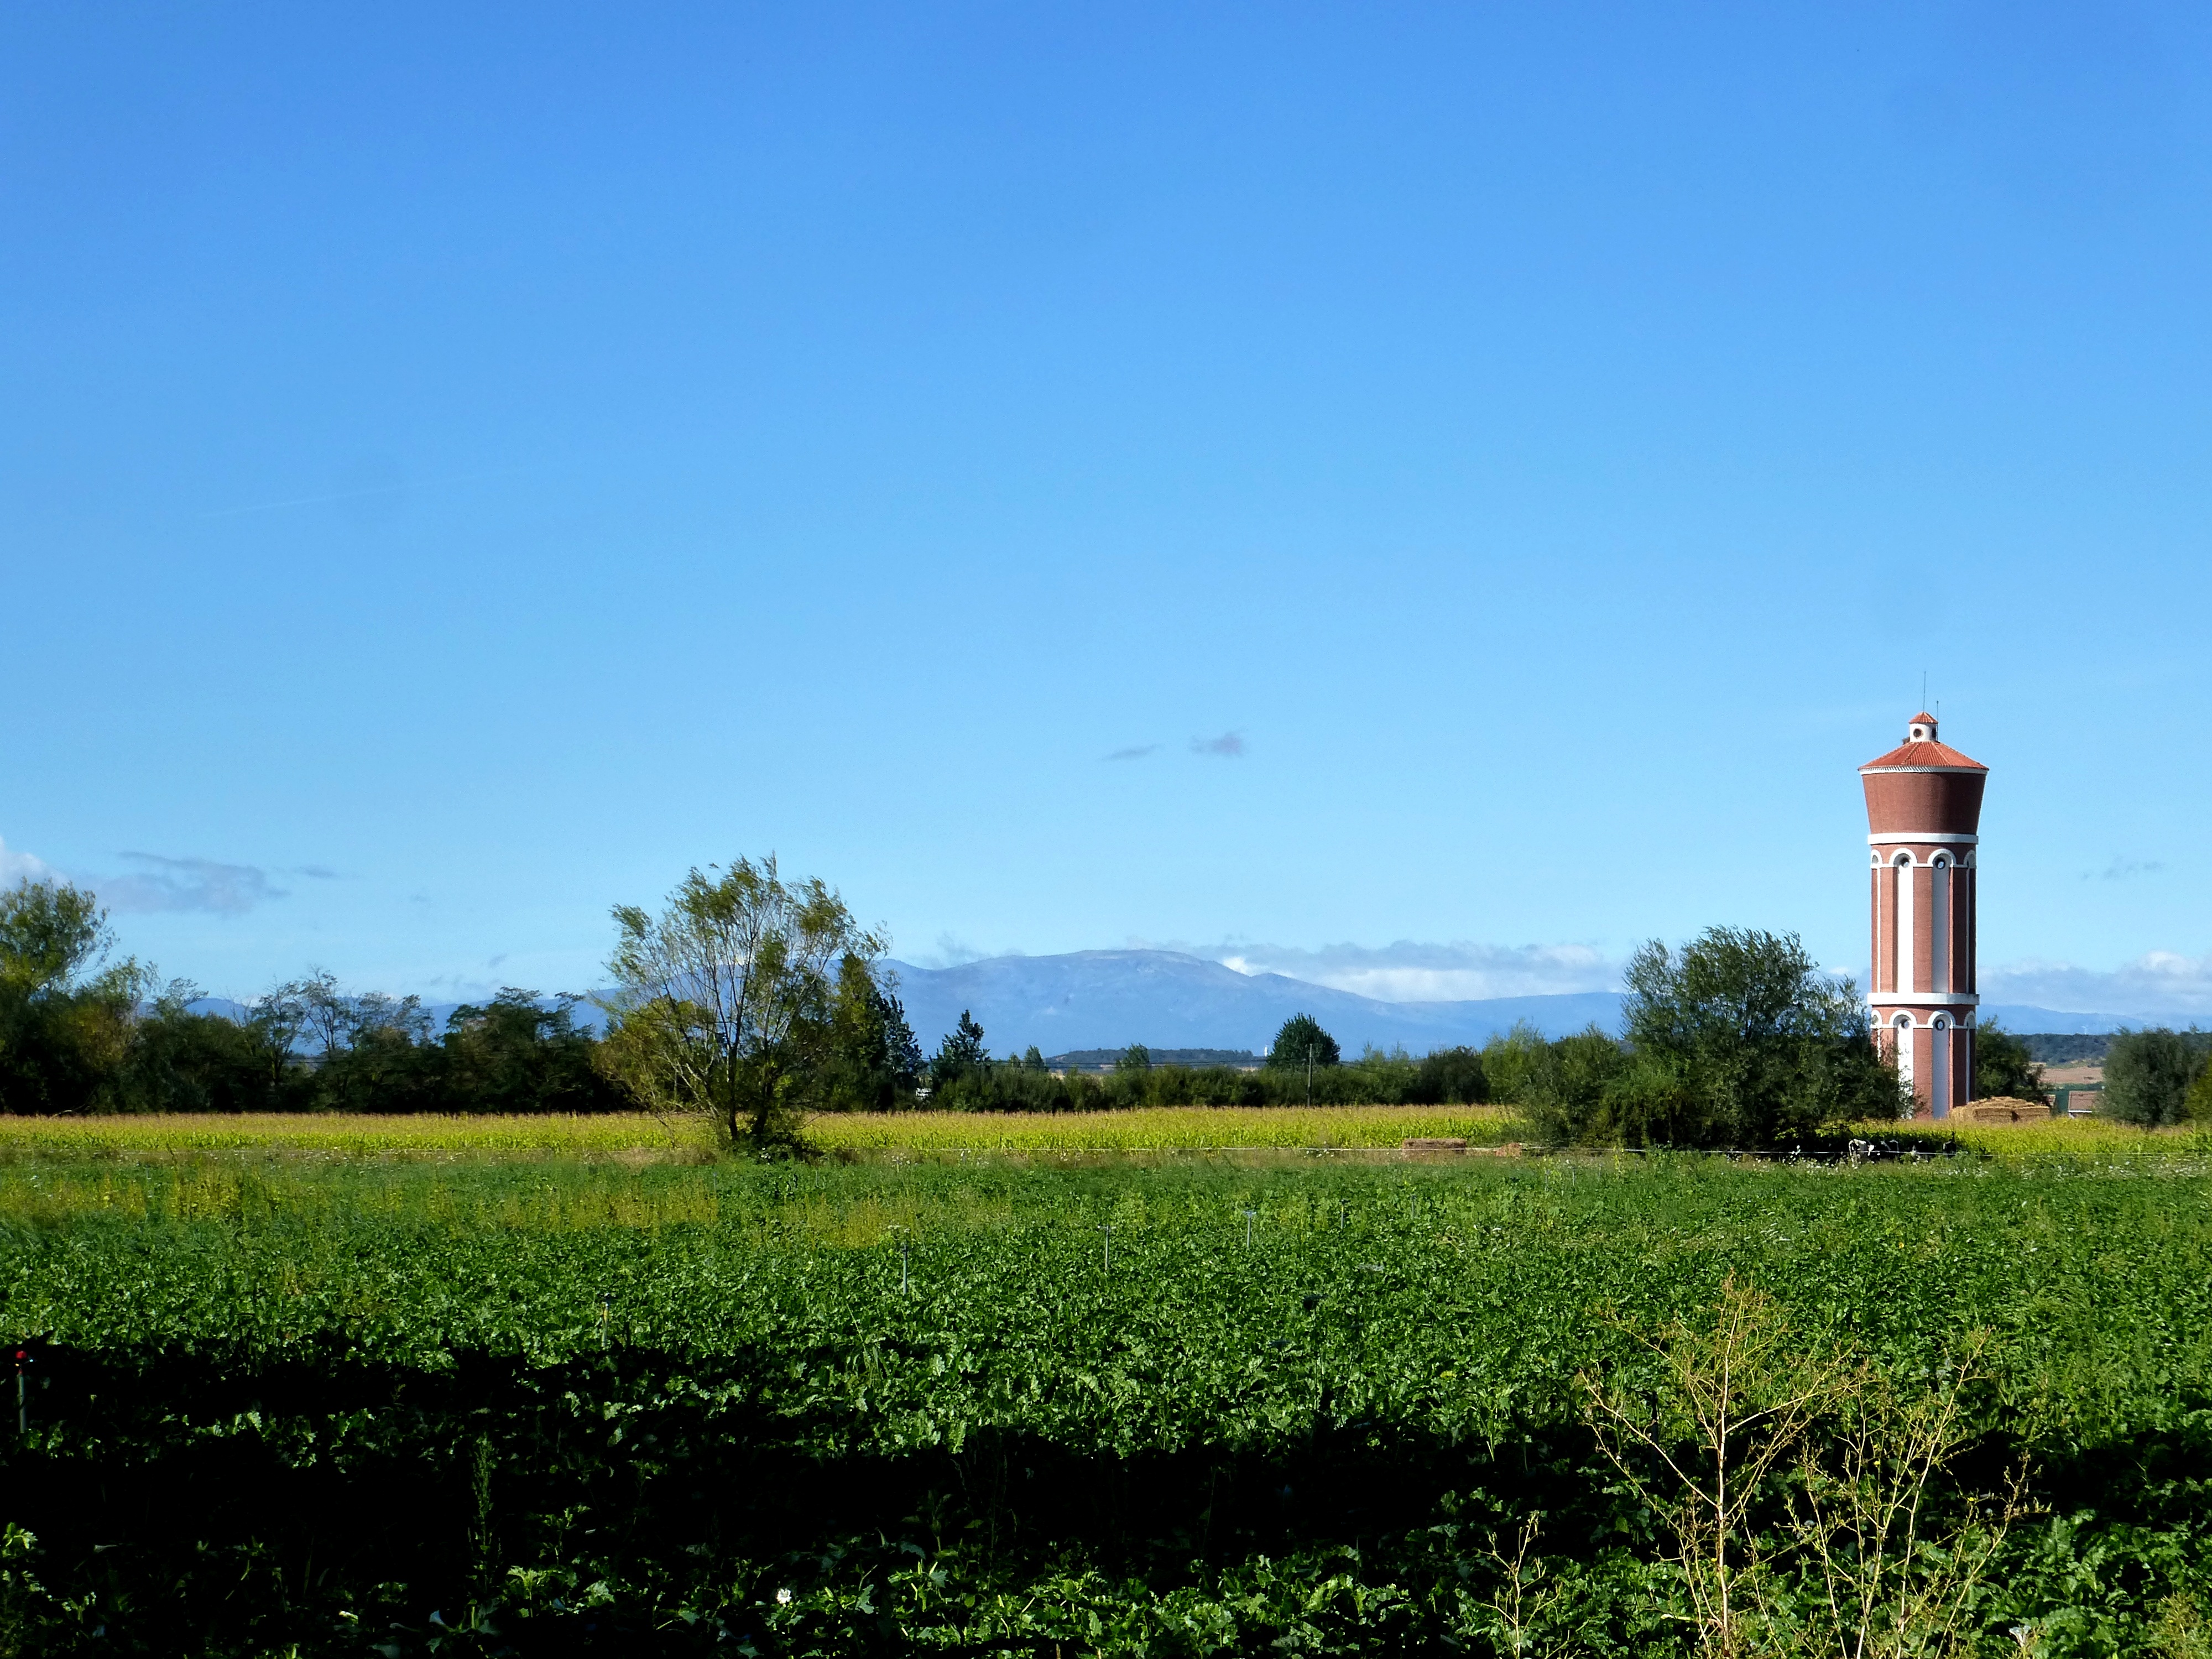
landscape, nature, grass, horizon, walking, sky, hiking, trail, field, farm, meadow, prairie, hill, tower, pasture, agriculture, tourism, plain, mountain landscape, spain, grassland, walker, ecosystem, rural area, way of st james, camino santiago, natural environment